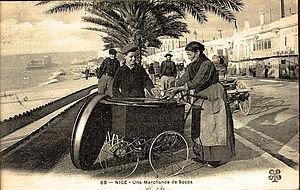
Marchande de socca, spécialité culinaire niçoise à base de farine de pois chiche, au début du XXe siècle
Socca est le nom donné à une spécialité culinaire à base de farine de pois chiche, consommée à Menton, à Tanger, à Monaco et à Nice. De Vintimille jusqu'aux environs de La Spezia, elle porte le nom de farinata ; dans le sud du Piémont, elle porte le nom de belecàuda. Dans la région autour de Toulon et à Hyères, elle s'appelle la cade.
La cuisine de rue est la mise en vente de plats, aliments et boissons dans la rue ou tout espace public par des marchands ambulants ou au moyen d'aménagements extérieurs de commerces d'alimentation. Dans le même secteur, la cuisine de rue est moins chère que l'offre des restaurants voisins.